The Isle

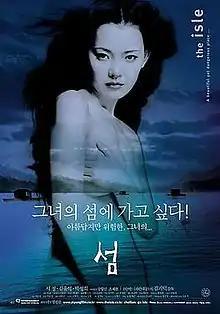
The Isle poster

The Isle is a 2000 South Korean film written and directed by Kim Ki-duk, his fourth film, and the first to receive wide international acclaim for his now recognizable style. The film has gained notoriety for gruesome scenes that caused some viewers to vomit or faint when the film premiered at the Venice Film Festival.